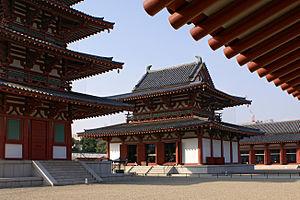
La période d'Asuka désigne la période de l'histoire japonaise qui s'écoule du milieu du VIᵉ siècle jusqu'à 710. Elle fait suite à la période Kofun — bien que son début puisse se chevaucher avec la période Kofun — et précède l'époque de Nara. La période Kofun et la période Asuka qui la suit sont parfois désignées collectivement comme la période Yamato. L'époque d'Asuka est marquée par l'arrivée du bouddhisme dans l'archipel japonais, ainsi que par l'influence des cultures coréenne et chinoise dans l'archipel.